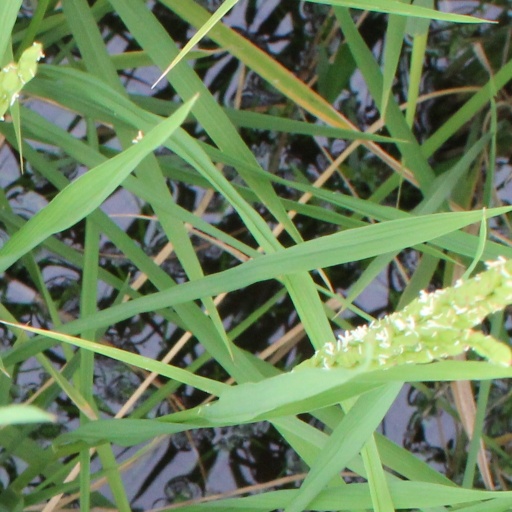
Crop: rice